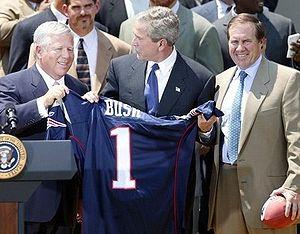
William Stephen « Bill » Belichick, né le 16 avril 1952 à Nashville dans le Tennessee, est un entraîneur de football américain, actuellement l'entraîneur principal et manager général des Patriots de la Nouvelle-Angleterre en National Football League. Entraîneur pendant plus de 40 saisons dans la ligue, il est l'un des entraîneurs les plus victorieux de l'histoire de la NFL.